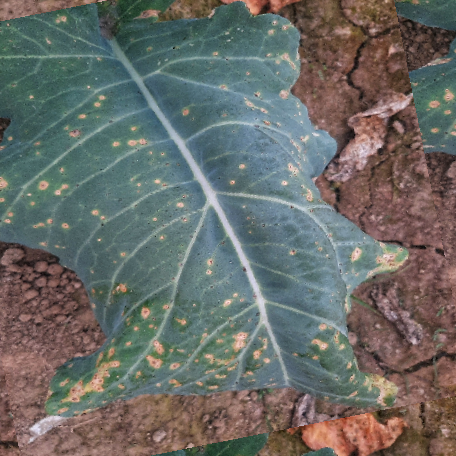
Label: Downy Mildew